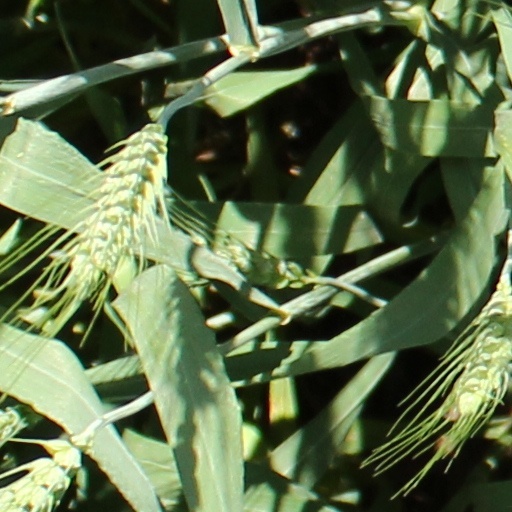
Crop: wheat